Wuyigongyuan station

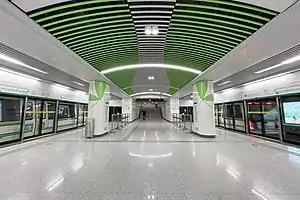

Wuyigongyuan (literally "Wuyi Park" or "May 1 Park") is a metro station of Zhengzhou Metro. The station lies beneath the crossing of Jianshe Road and Tongbai Road and is the interchange station between Line 1 and Line 5.